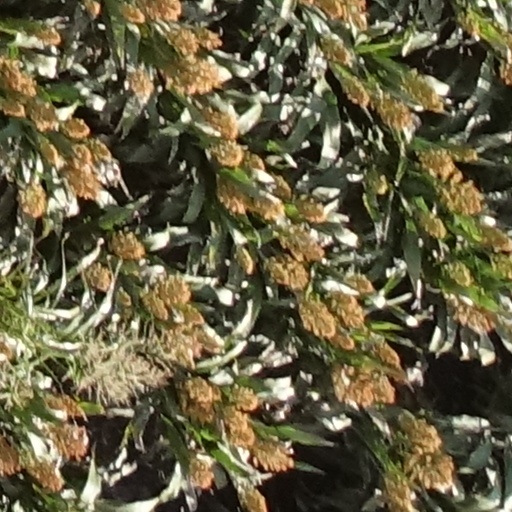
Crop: sorghum